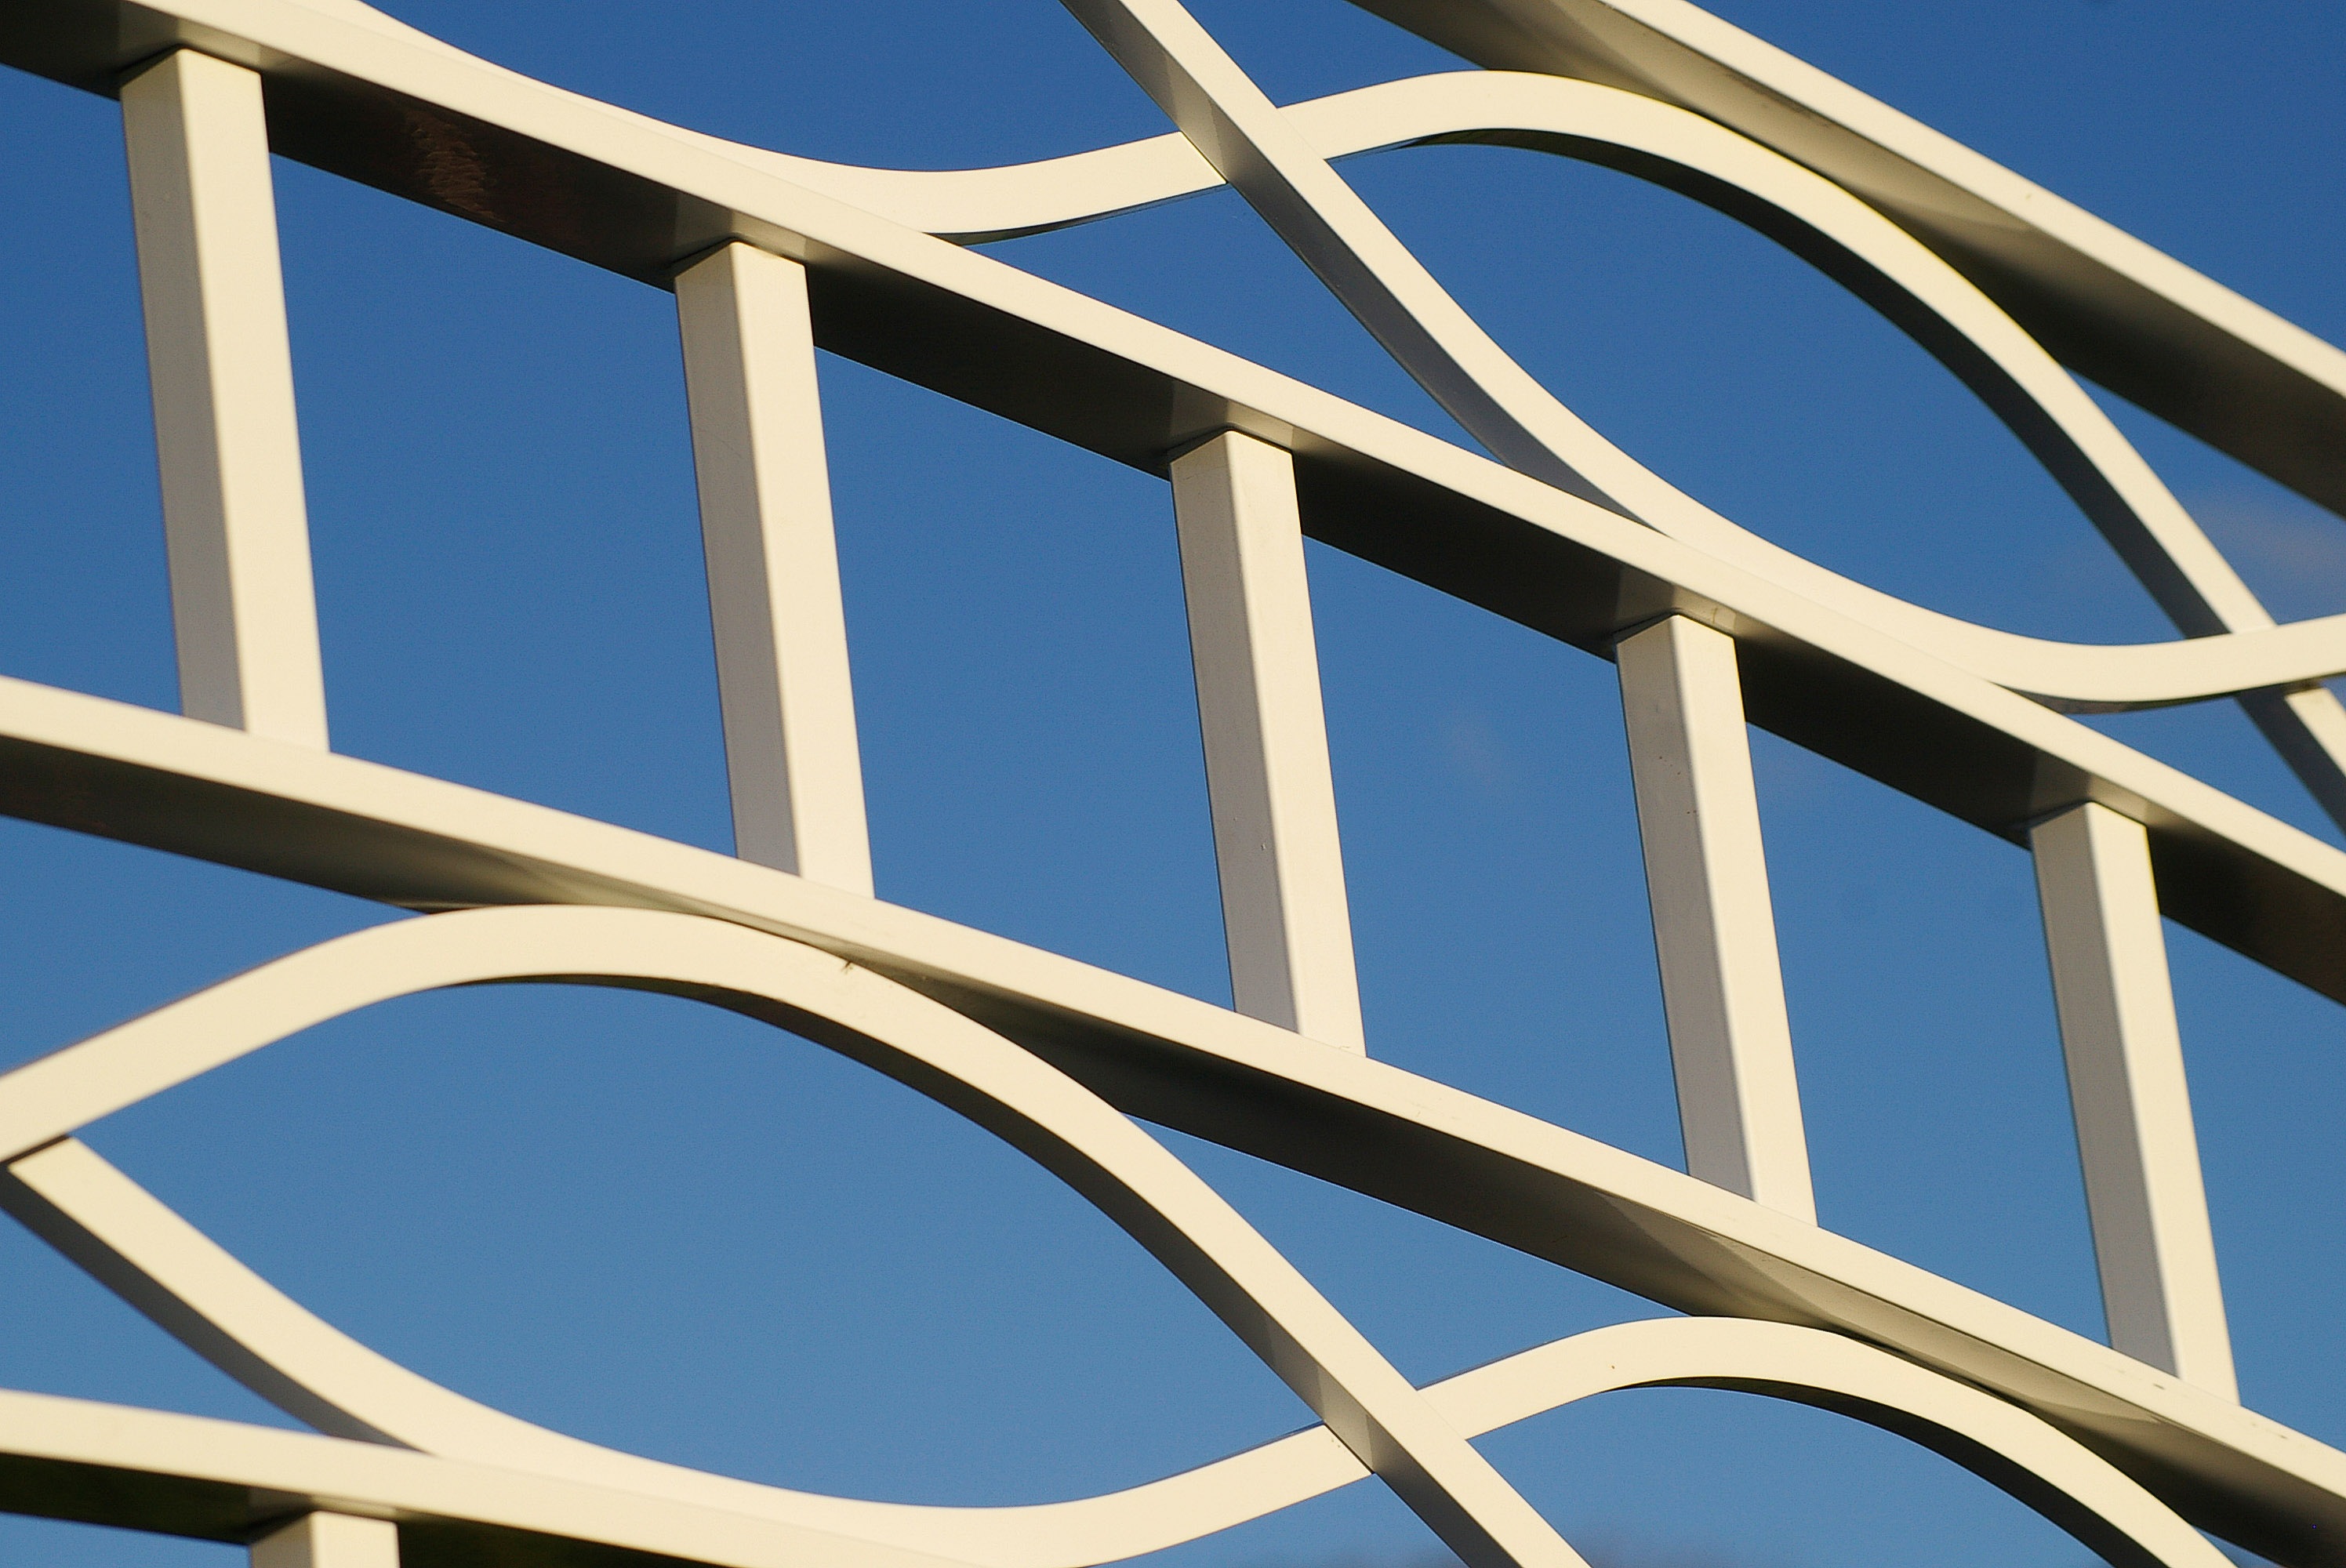
architecture, structure, sky, white, bridge, window, pattern, line, metal, facade, blue, gate, handrail, symmetry, arts, daylighting